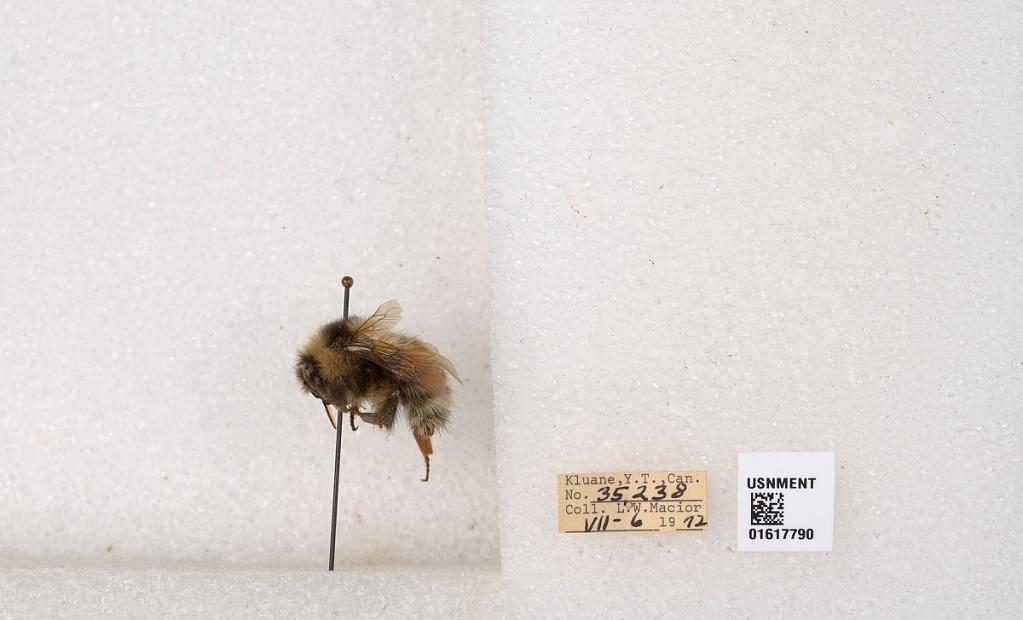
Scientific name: Bombus (Pyrobombus) sylvicola Kirby
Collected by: L. Macior
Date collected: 1972-7-6
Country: Canada
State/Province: Yukon
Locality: Kluane
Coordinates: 61.2426, -139.113